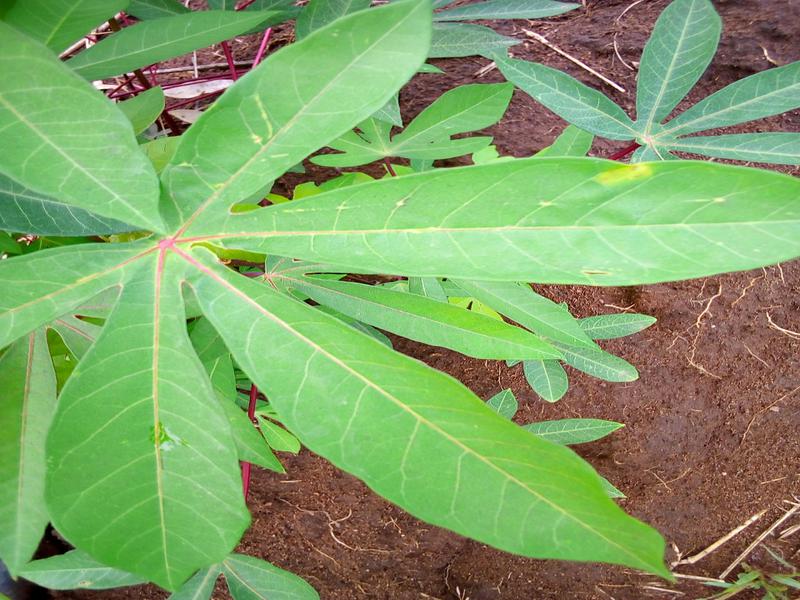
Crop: cassava
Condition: healthy